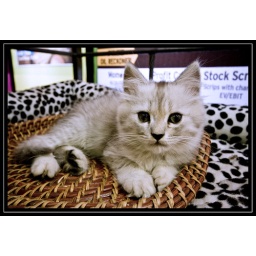
cat at a book shop near brigade road.